Airplanes (song)

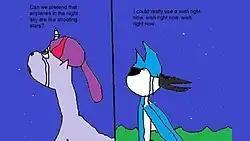
The 2012 fan art by DeviantArt user bluedog444 titled "(MordeTwi) Airplanes", depicting the characters Twilight Sparkle (left) and Mordecai (right).

Eleven years after its release, the song regained attention in July 2021 when it was referenced in a viral TikTok featuring fan art made by user bluedog444 on DeviantArt in August 2012. The art depicts the characters Twilight Sparkle, the main protagonist of "", and Mordecai, the main protagonist of "Regular Show", in separate panels, stargazing while crying, with the lyrics to the song's chorus above them in black text. The pairing of the characters was known as "MordeTwi" – a portmanteau of their names – which originated from a fan fiction in June 2011, preceding the art by over a year. The fan art and the fan fiction have no relation nor relevance with one another. The TikTok featuring the song and art has received 300 million views since its post, spawning an influx of memes. The appeal of the meme comes from the absurdity of the pairing, as well as nostalgia due to DeviantArt's primarily adolescent user base. Hayley Williams also responded to the meme the following month in two Tweets after a self-imposed social media break noting her bewilderment.